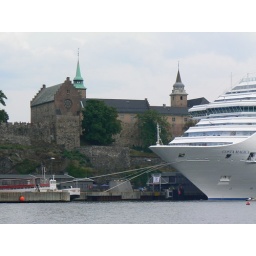
Cruise ship in front of Akershus castle